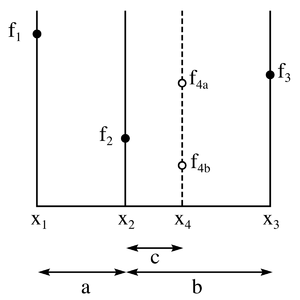
La méthode du nombre d'or est un algorithme d'optimisation, c'est-à-dire de recherche de l'extremum d'une fonction, dans le cas d'une fonction unimodale, c'est-à-dire dans lequel l'extremum global recherché est le seul extremum local. S'il existe plusieurs extrema locaux, l'algorithme donne un extremum local, sans qu'il soit garanti que ce soit l'extremum absolu. Cet algorithme, ainsi que la méthode de Fibonacci, ont été mis au point par le statisticien Jack Kiefer.